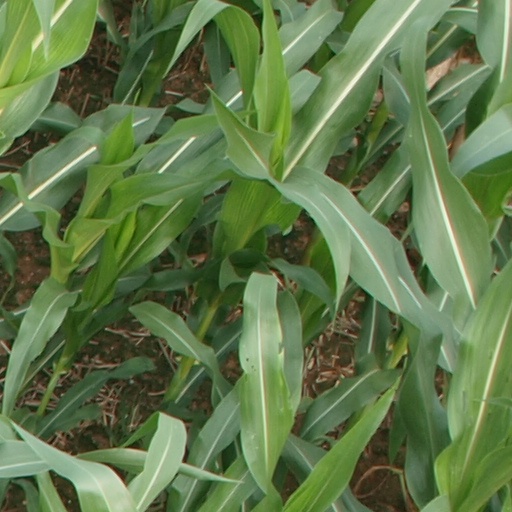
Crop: maize; corn